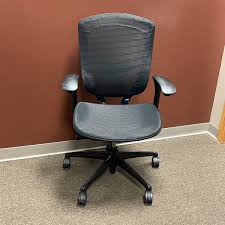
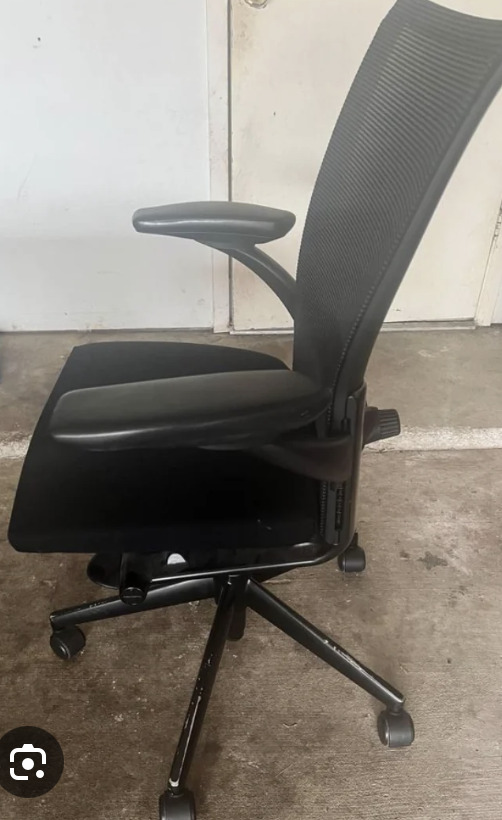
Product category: items_chair
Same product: no